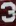
Number: 3